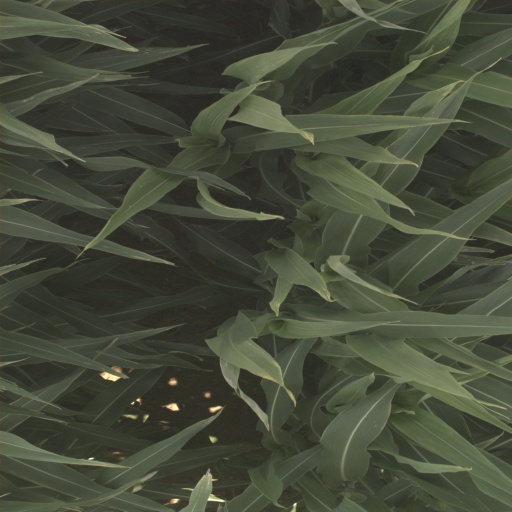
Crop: sorghum